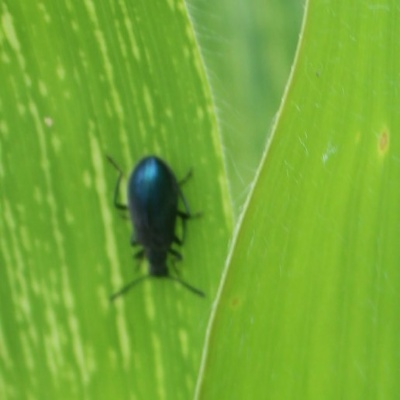
Crop: Maize
Condition: leaf beetle